Whistle!

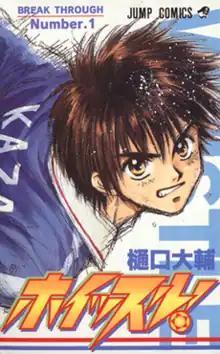
First volume cover

is a Japanese manga series written and illustrated by Daisuke Higuchi. The series was published in Shueisha's "Weekly Shōnen Jump" from February 1998 to October 2002. The series was adapted into a 39-episode anime television series broadcast exclusively by Animax across Japan. In North America, the series was licensed for English language release by Viz Media. A sequel, titled "Whistle! W", ran in Shogakukan's "Ura Sunday" and "MangaONE" web platforms from September 2016 to April 2021.